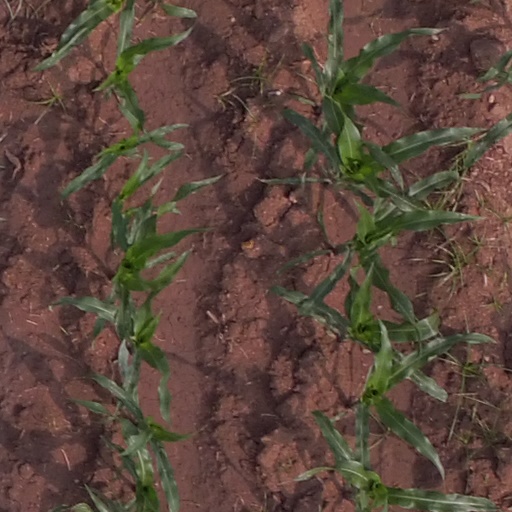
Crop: maize; corn